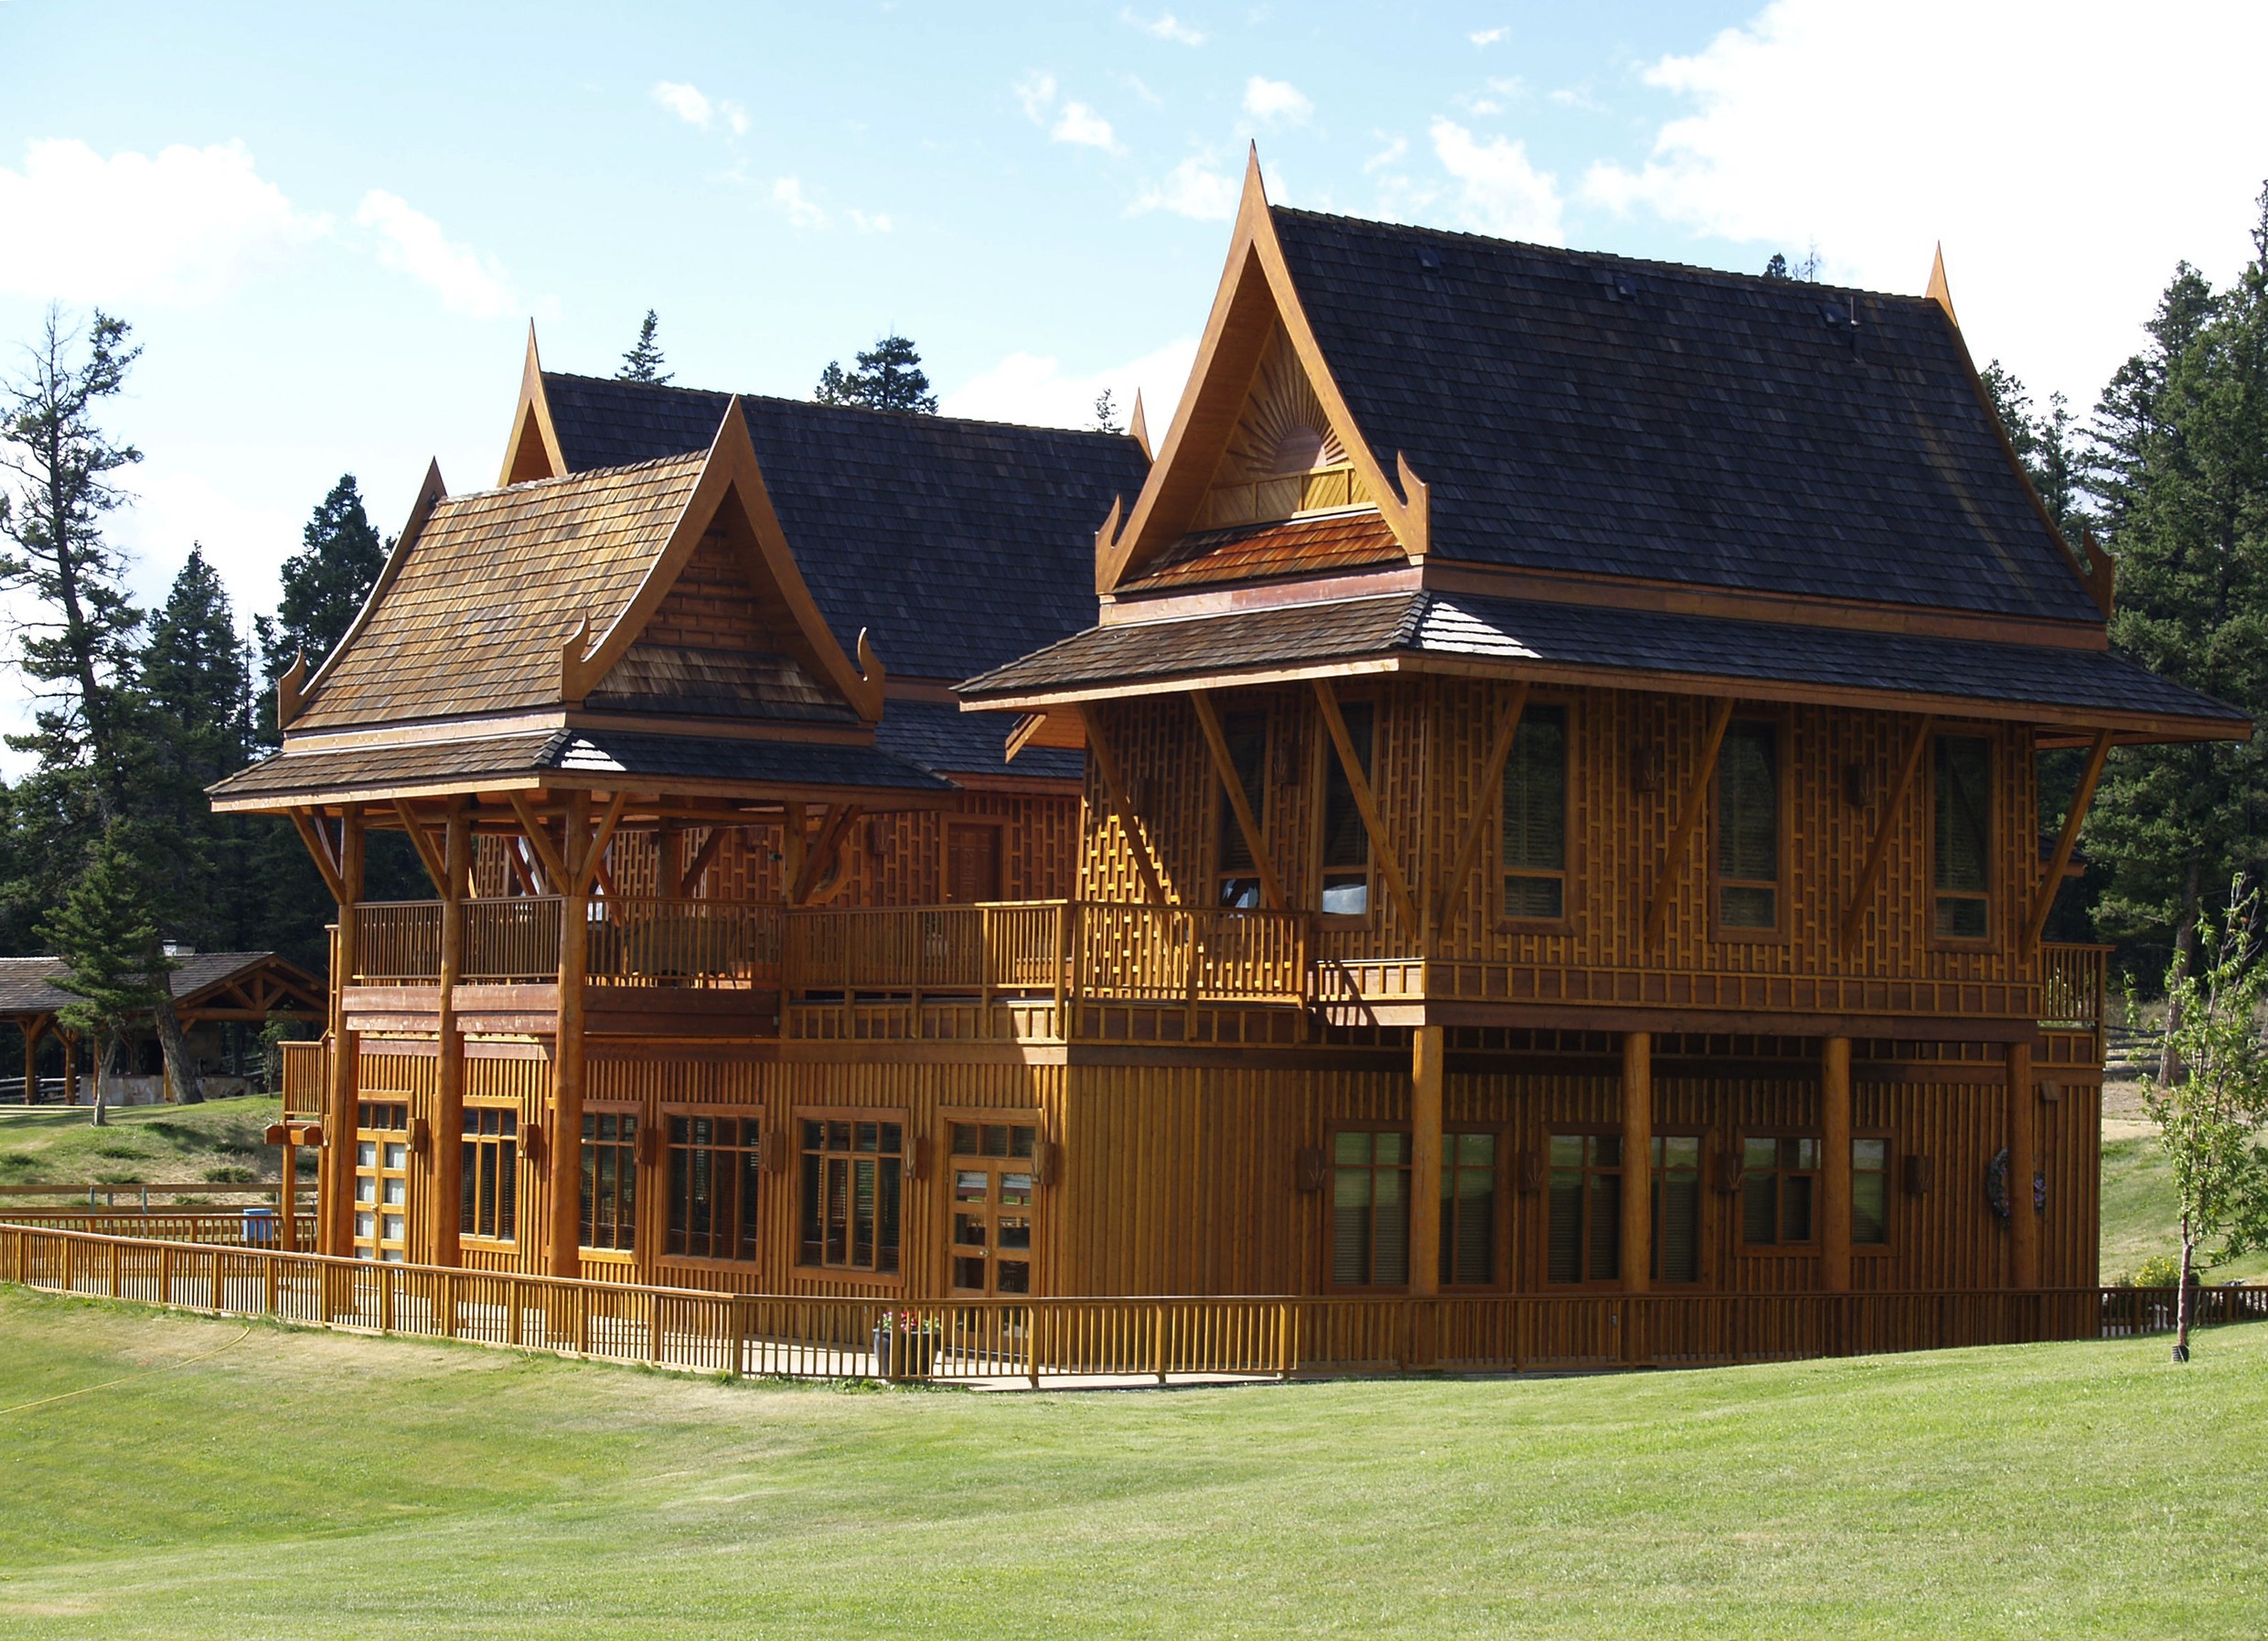
house, building, home, ranch, facade, chapel, tourism, place of worship, temple, canada, pavilion, estate, log cabin, guest house, british columbia, log house, echo valley